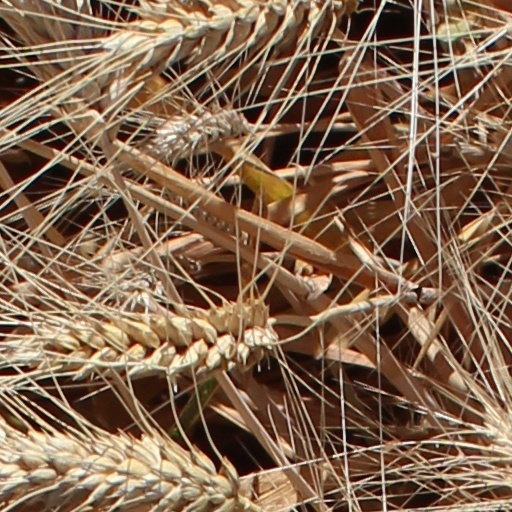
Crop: wheat